Squatting in Croatia

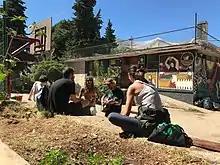
In front of Nigdjezemska, 2021

Nigdjezemska (Nowhereland) is a self-managed social centre in the part of the former military complex "Stjepan Radić" in Zadar. In 2019, the centre and the Menza skate park were threatened with eviction.